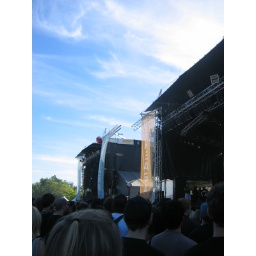
People were tossing beach balls in the air all day.